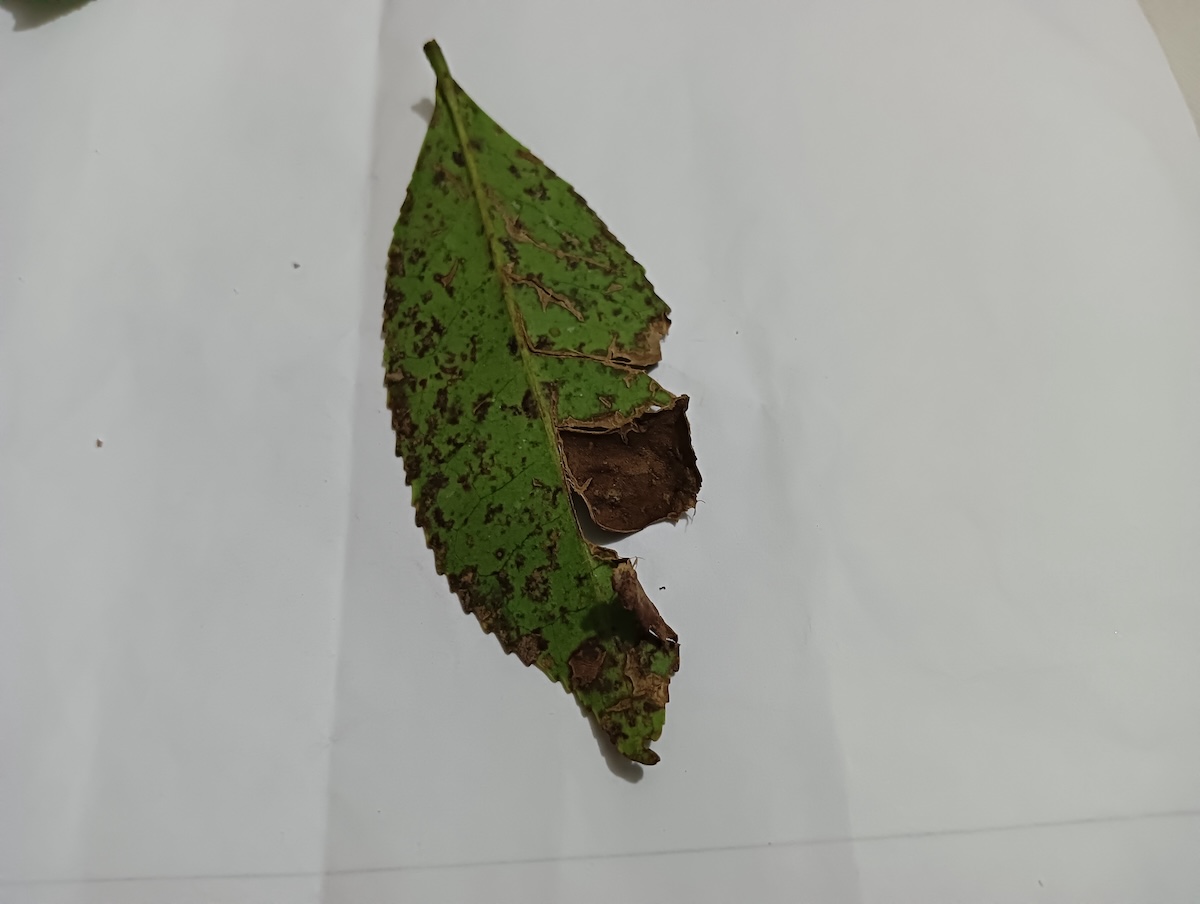
Label: Brown Blight